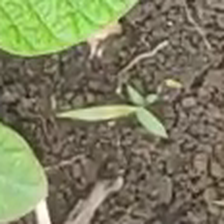
Weed species: Digitaria_SP_(Digitaria Sanguinalis )